Temple of Zeus Cyrius

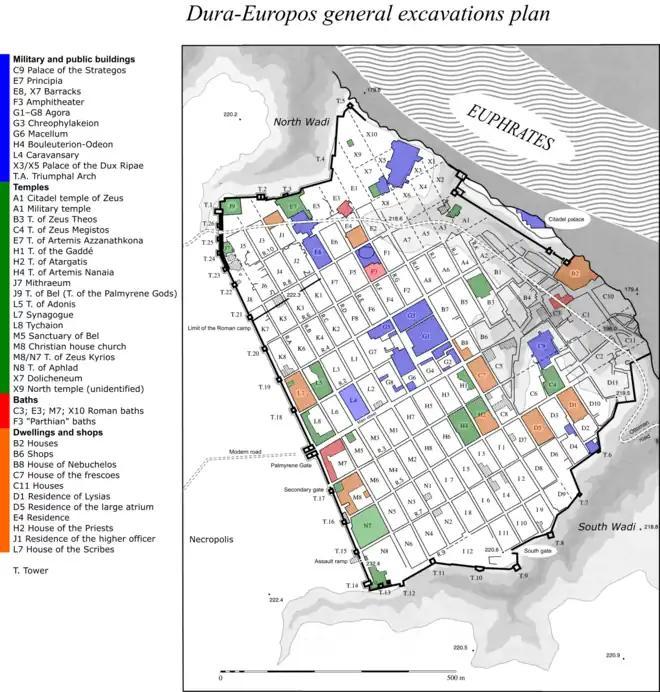
Dura-Europos general excavations plan, Temple of Zeus Kyrios is marked as M8/N7

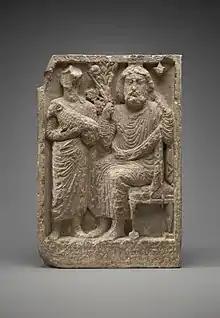
The stele from the temple

The Temple of Zeus Cyrius stood in the city of Dura-Europos (Syria) and The construction of the original temenos is dated by the inscriptions above its altar and on its cult reliefs to the end of the second decade of the first century after Christ. It was excavated in 1934 by a joint French-American expedition.